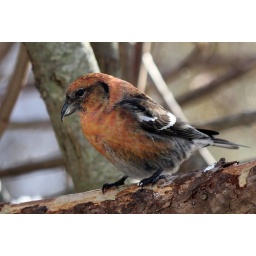
A male White-winged Crossbill perches on tree branch in North Truro, Cape Cod, Massachusetts, on Janaury 30, 2011.